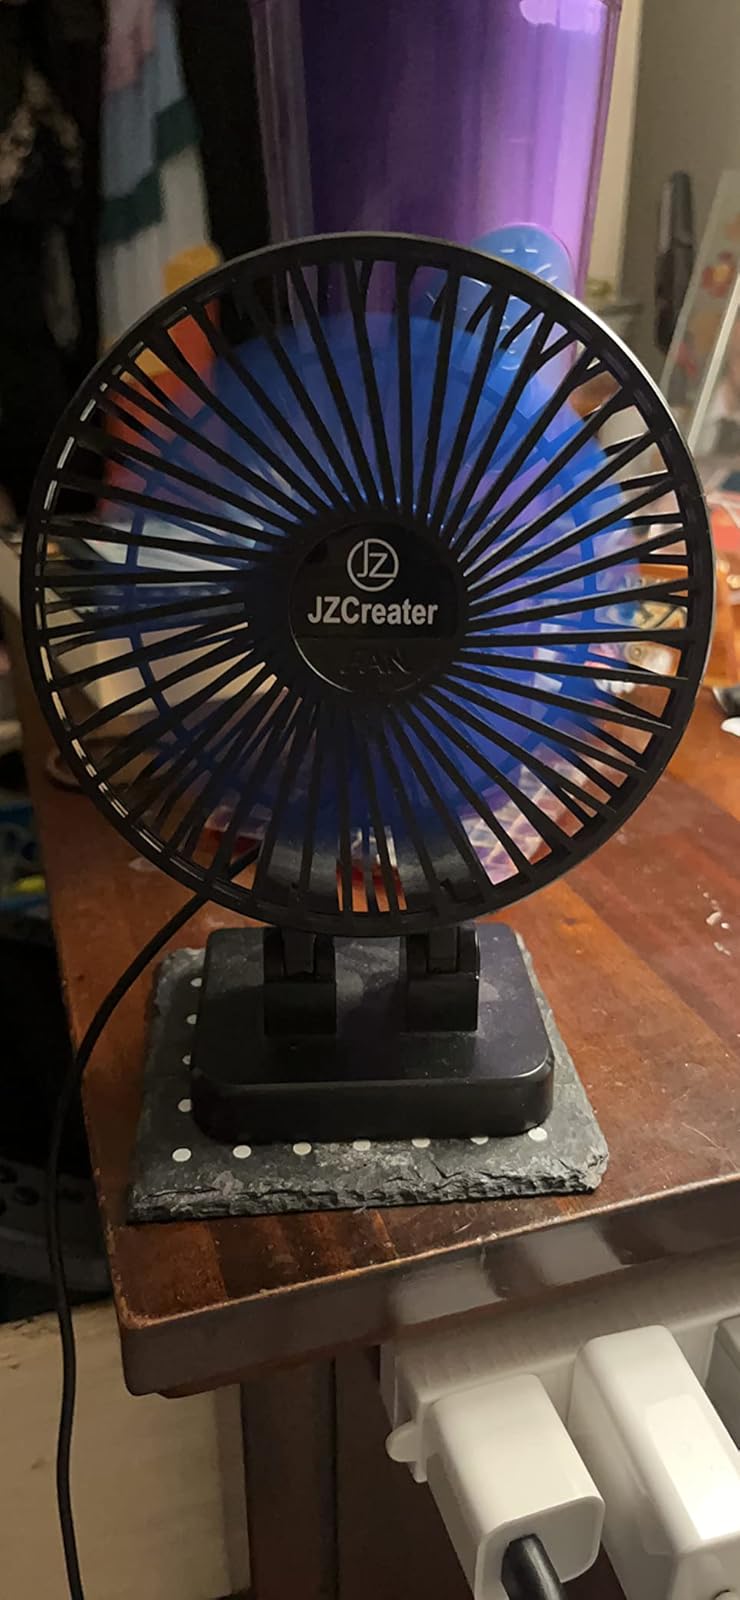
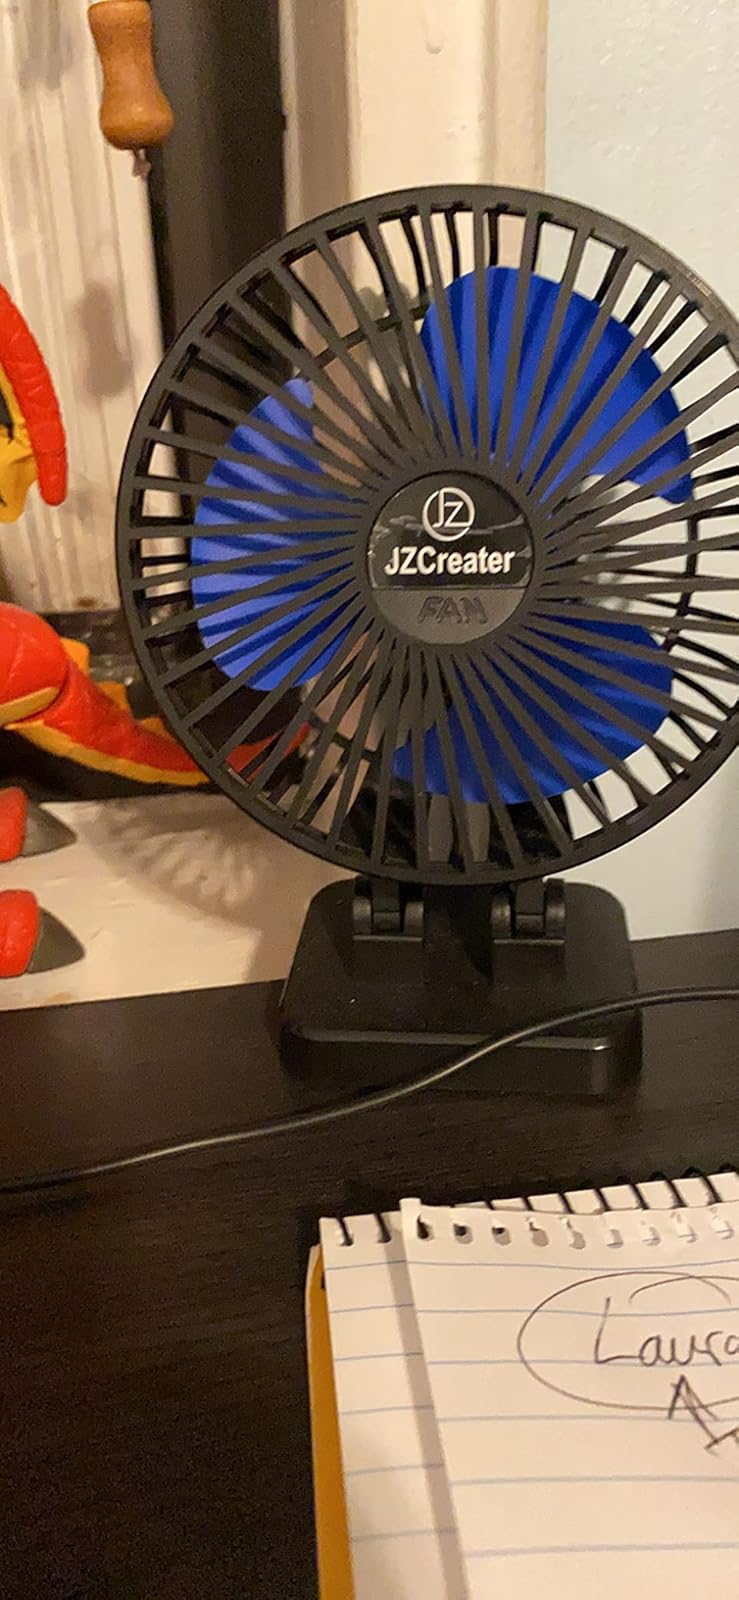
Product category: fan
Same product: yes